The Fourth Estate (painting)

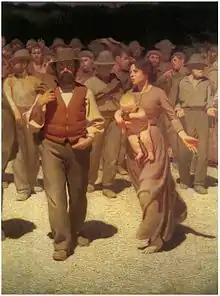
Detail of "The Fourth Estate"

Pellizza also used a different range of color in "La Fiumana" than in earlier versions. This time, he played with "contrasts of yellow and red, with the dominant ones in the earthy, sulfuric figures and the tones of blue to green in the background, where the sky is of a more intense, stronger azure blue and the green of plants is reflected on the ground." The result is a much darker palette, compared to the light tones in "Ambasciatori".